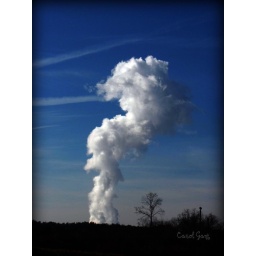
The steam from a nuclear power plant dominates over a large tree whose wood provides a simpler power.